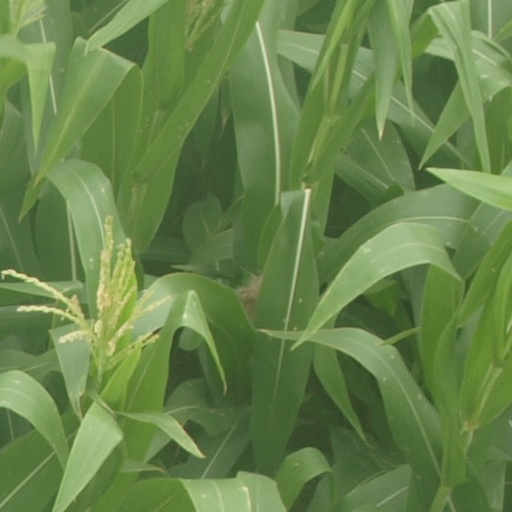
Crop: maize; corn